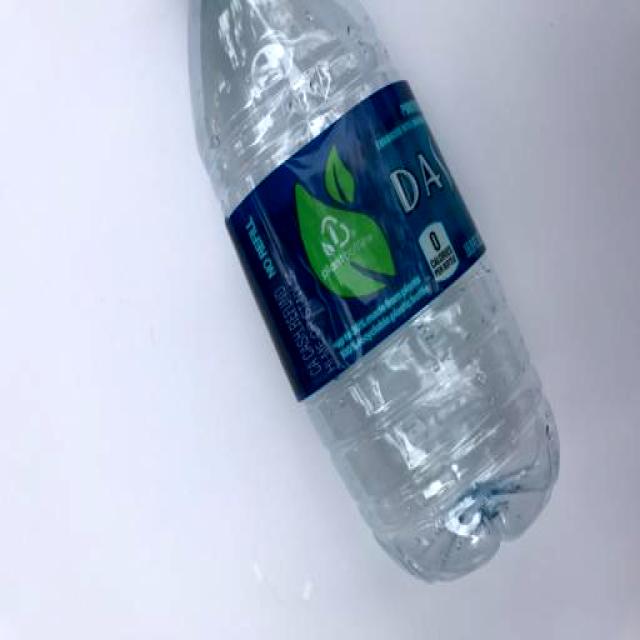
Label: Plastic